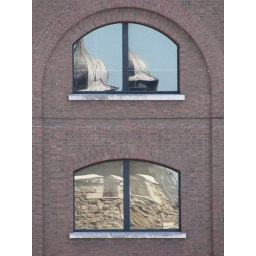
Sunday 23rd May 2010 with Marta and Dana. Reflections of the tower in the building opposite